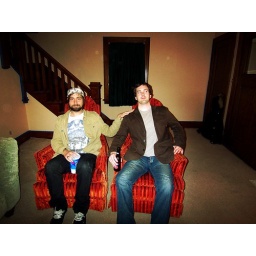
Best seats in the house